Club Atlético San Miguel

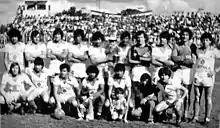
San Miguel in 1984, Primera C champions

The institution was established on 7 August 1922 as "Club Independiente San Miguel", while it was decided that the colors of the jersey would be green and white.